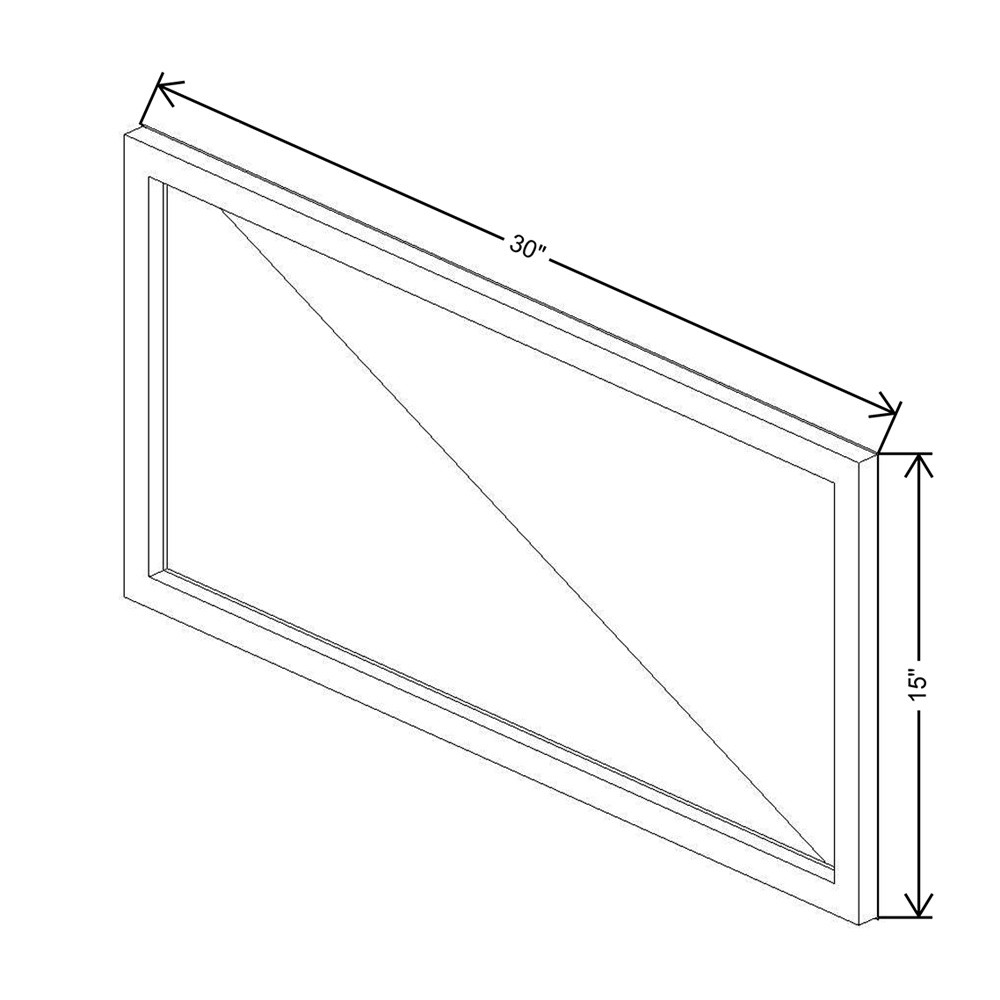
CNC Classic Milano Fossil Grey 36" W X 30" H Aluminum Frame Glass Door - Vertical
Brand: CNC
This full overlay, contemporary-style slab door is extremely versatile. The high-gloss finish looks chic in a kitchen setting, yet it’s easy to clean and durable enough for the laundry room. It’s available on our award-winning Classic frameless box with plywood sides and a metal soft-close drawer at no additional cost.
Category: Furniture > Cabinets & Storage > Kitchen Cabinets > Glass-Front Kitchen Cabinets